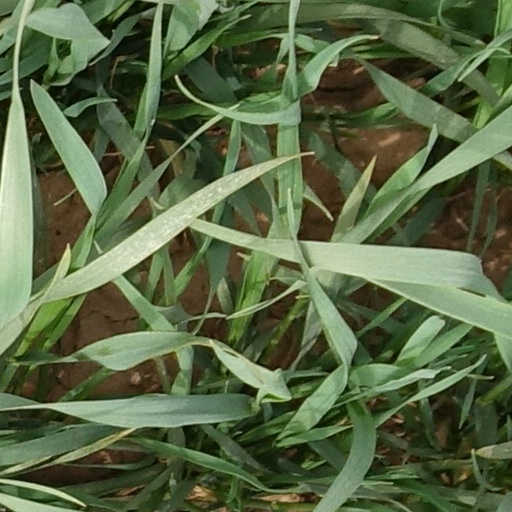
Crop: wheat